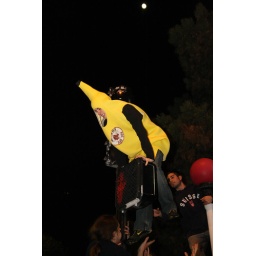
Red Sox World Series 2007 Celebration - Boston, MA - 10/28/07my friend chris in a banana suit, jumping off a light